Sardunya

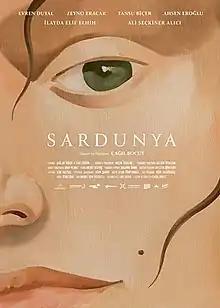

Sardunya (Geranium) is a 2021 film portraying the trials and tribulations of 19-year-old Defne as she spends time with her father in the countryside following his stroke. The film starring İlayda Elif Elhih as Defne and Ali Seçkiner Alıcı as her father was written and directed by Cagil Bocut; his first feature-length film. It was nominated for and won several awards such as at the Istanbul International Film Festival.